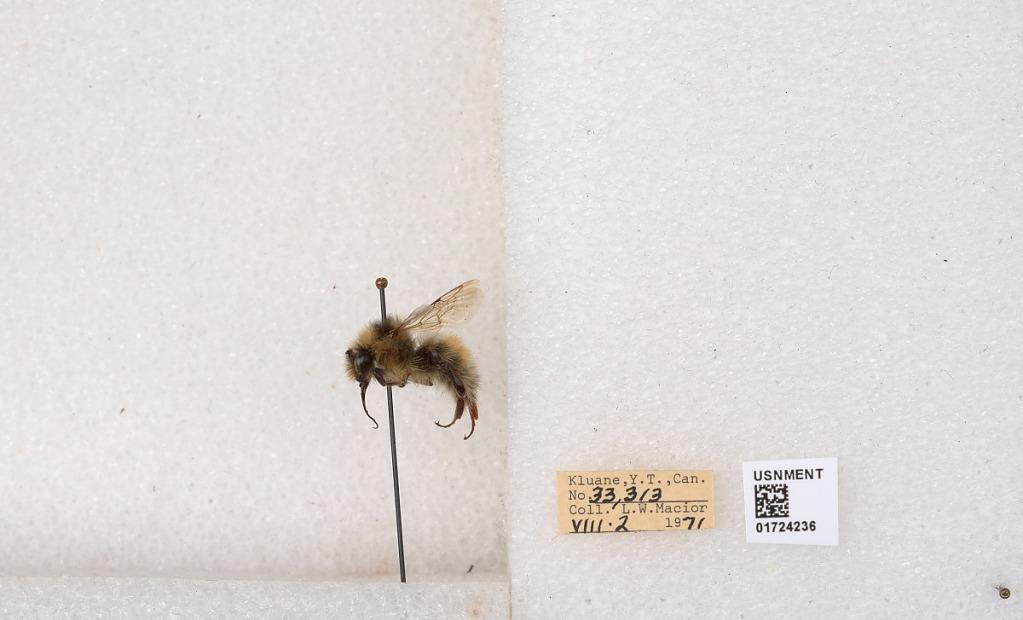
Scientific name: Bombus (Pyrobombus) sylvicola Kirby
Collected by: L. Macior
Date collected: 1971-8-2
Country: Canada
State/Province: Yukon Teritory
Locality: Kluane National Park and Reserve
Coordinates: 60.7493, -139.504